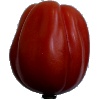
Label: Tomato Heart 1